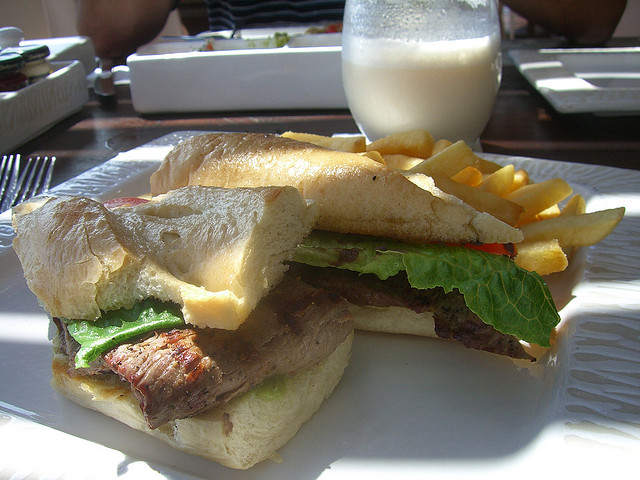
user: Given an image and a question. Answer the question in a short answer. Question: What country is in the name of this rolled bread? Short Answer:
assistant: france